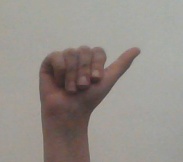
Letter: dhad